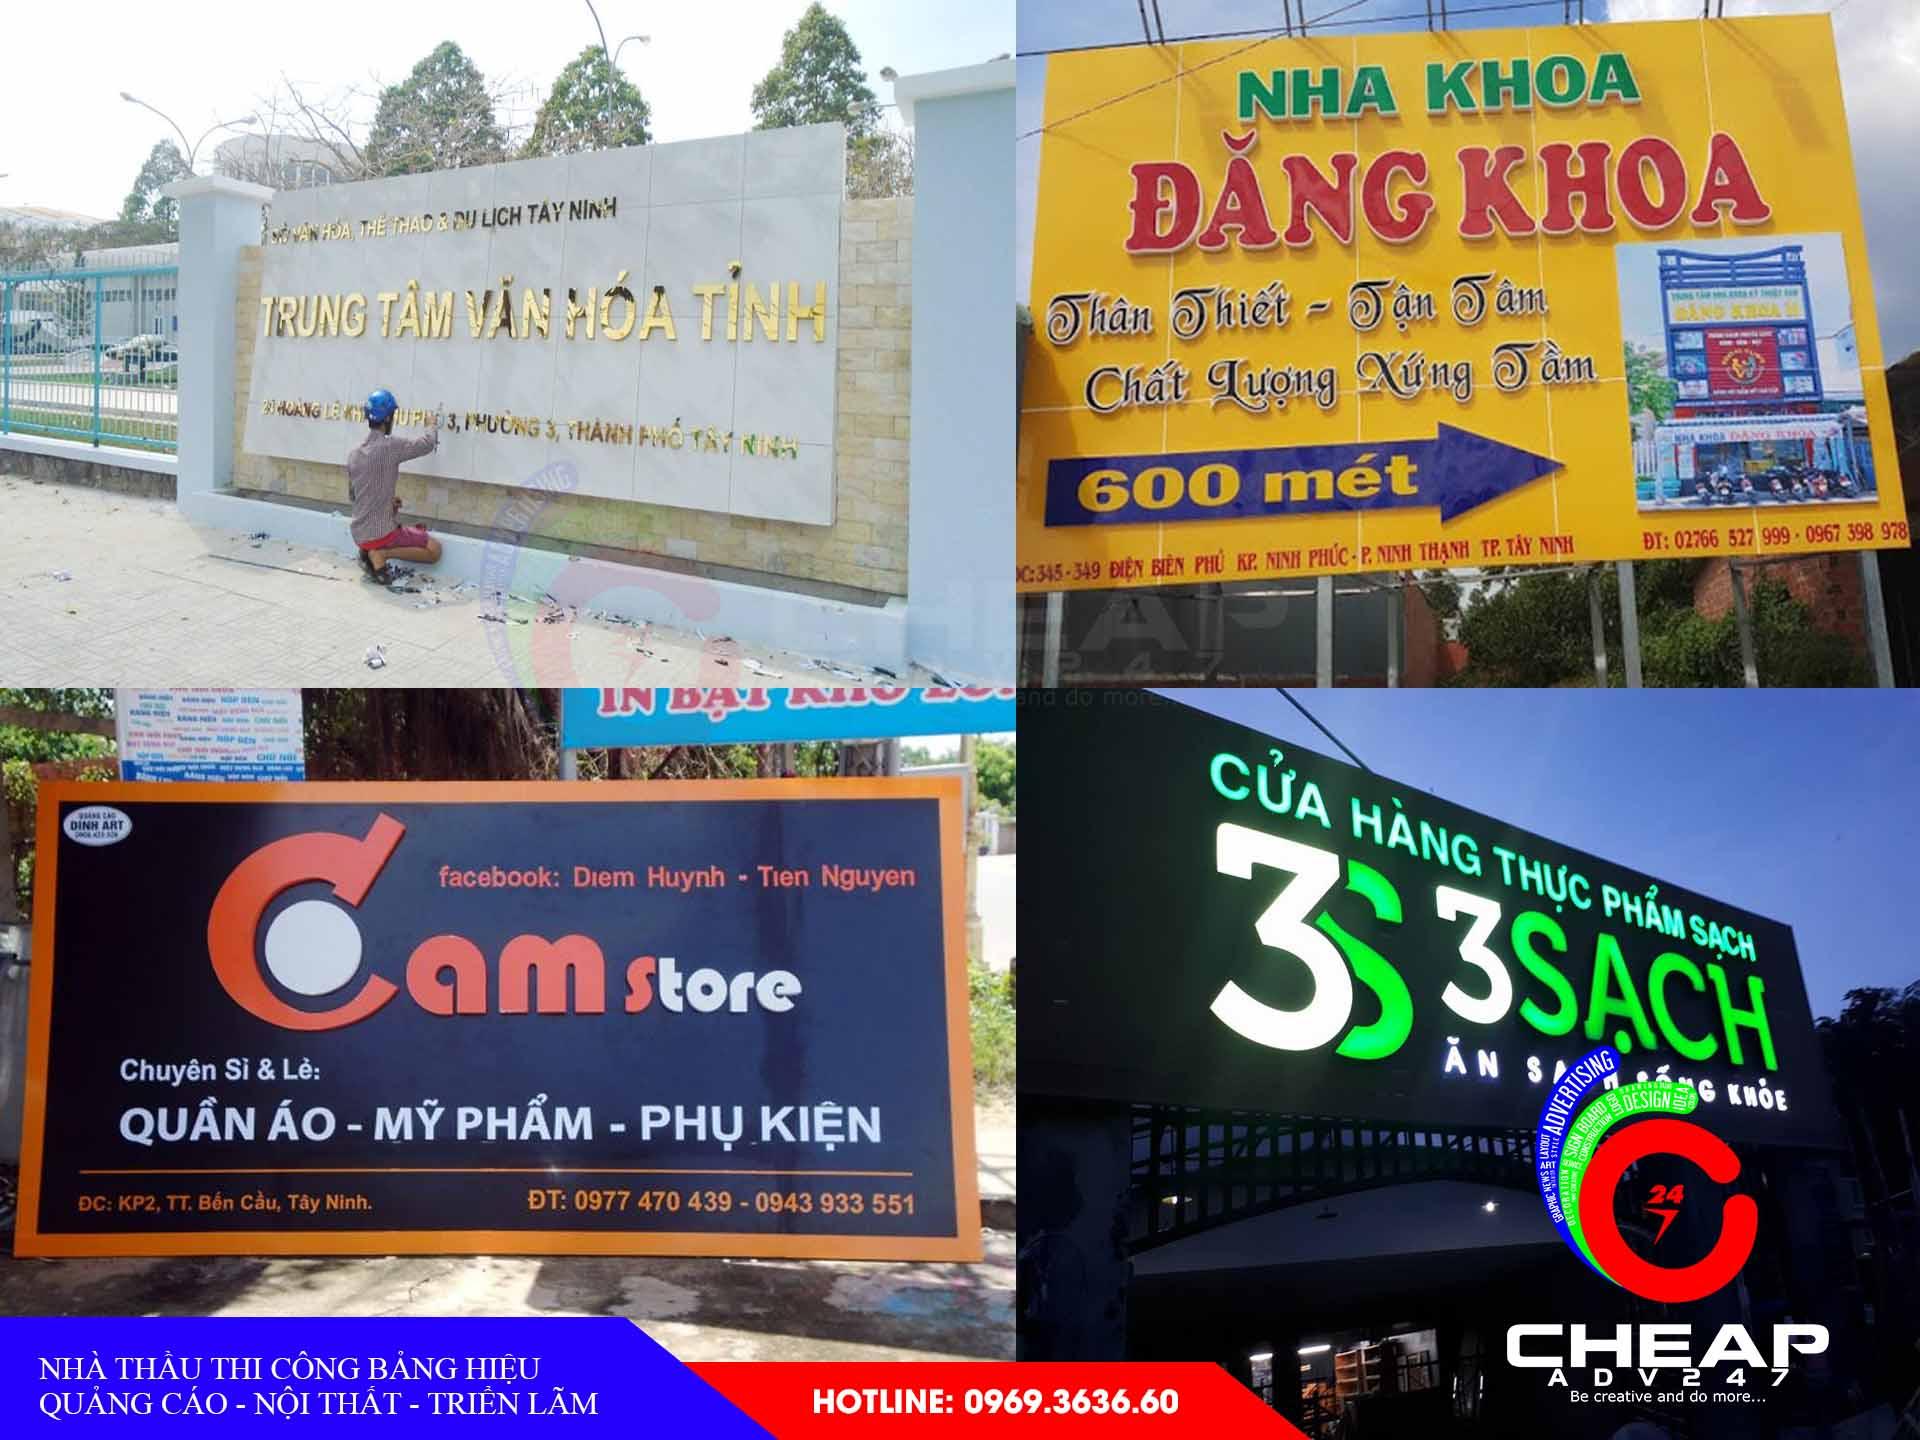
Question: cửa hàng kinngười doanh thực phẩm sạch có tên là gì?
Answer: cửa hàng kinh doanh thực phẩm sạch có tên là 3 sạch